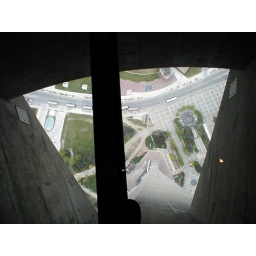
looking down from the glass floor of the CN tower in Toronto